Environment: real
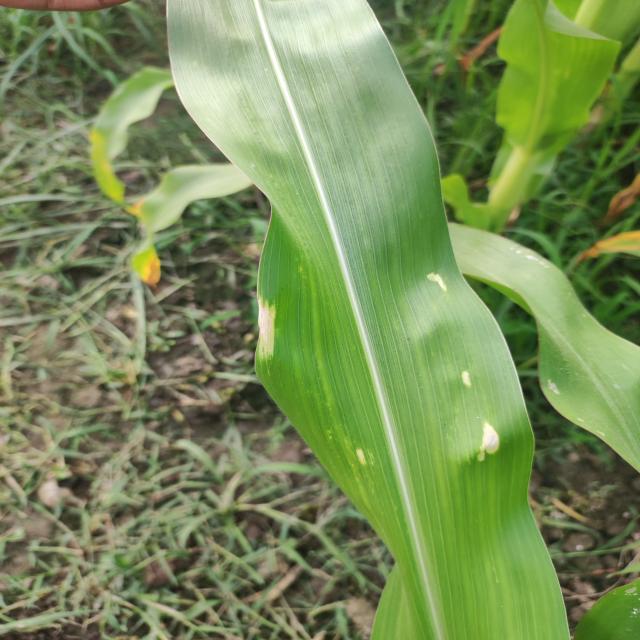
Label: northern_corn_leaf_blight